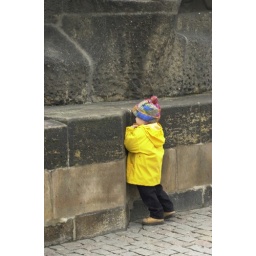
Young boy standing against a wall in Prague